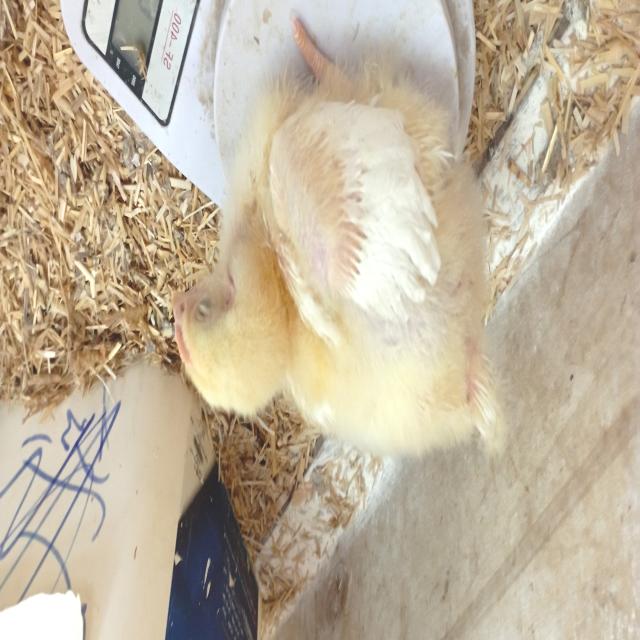
Weight: 509 g